Niko Ikävalko

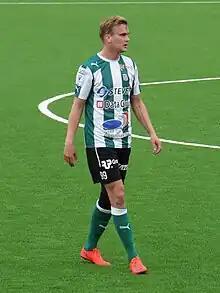
Ikävalko with KTP in 2015

Niko Ikävalko (born 24 April 1988) is a Finnish retired footballer who played as a forward. He is currently the sporting director of Ykkösliiga club Kotkan Työväen Palloilijat (KTP).